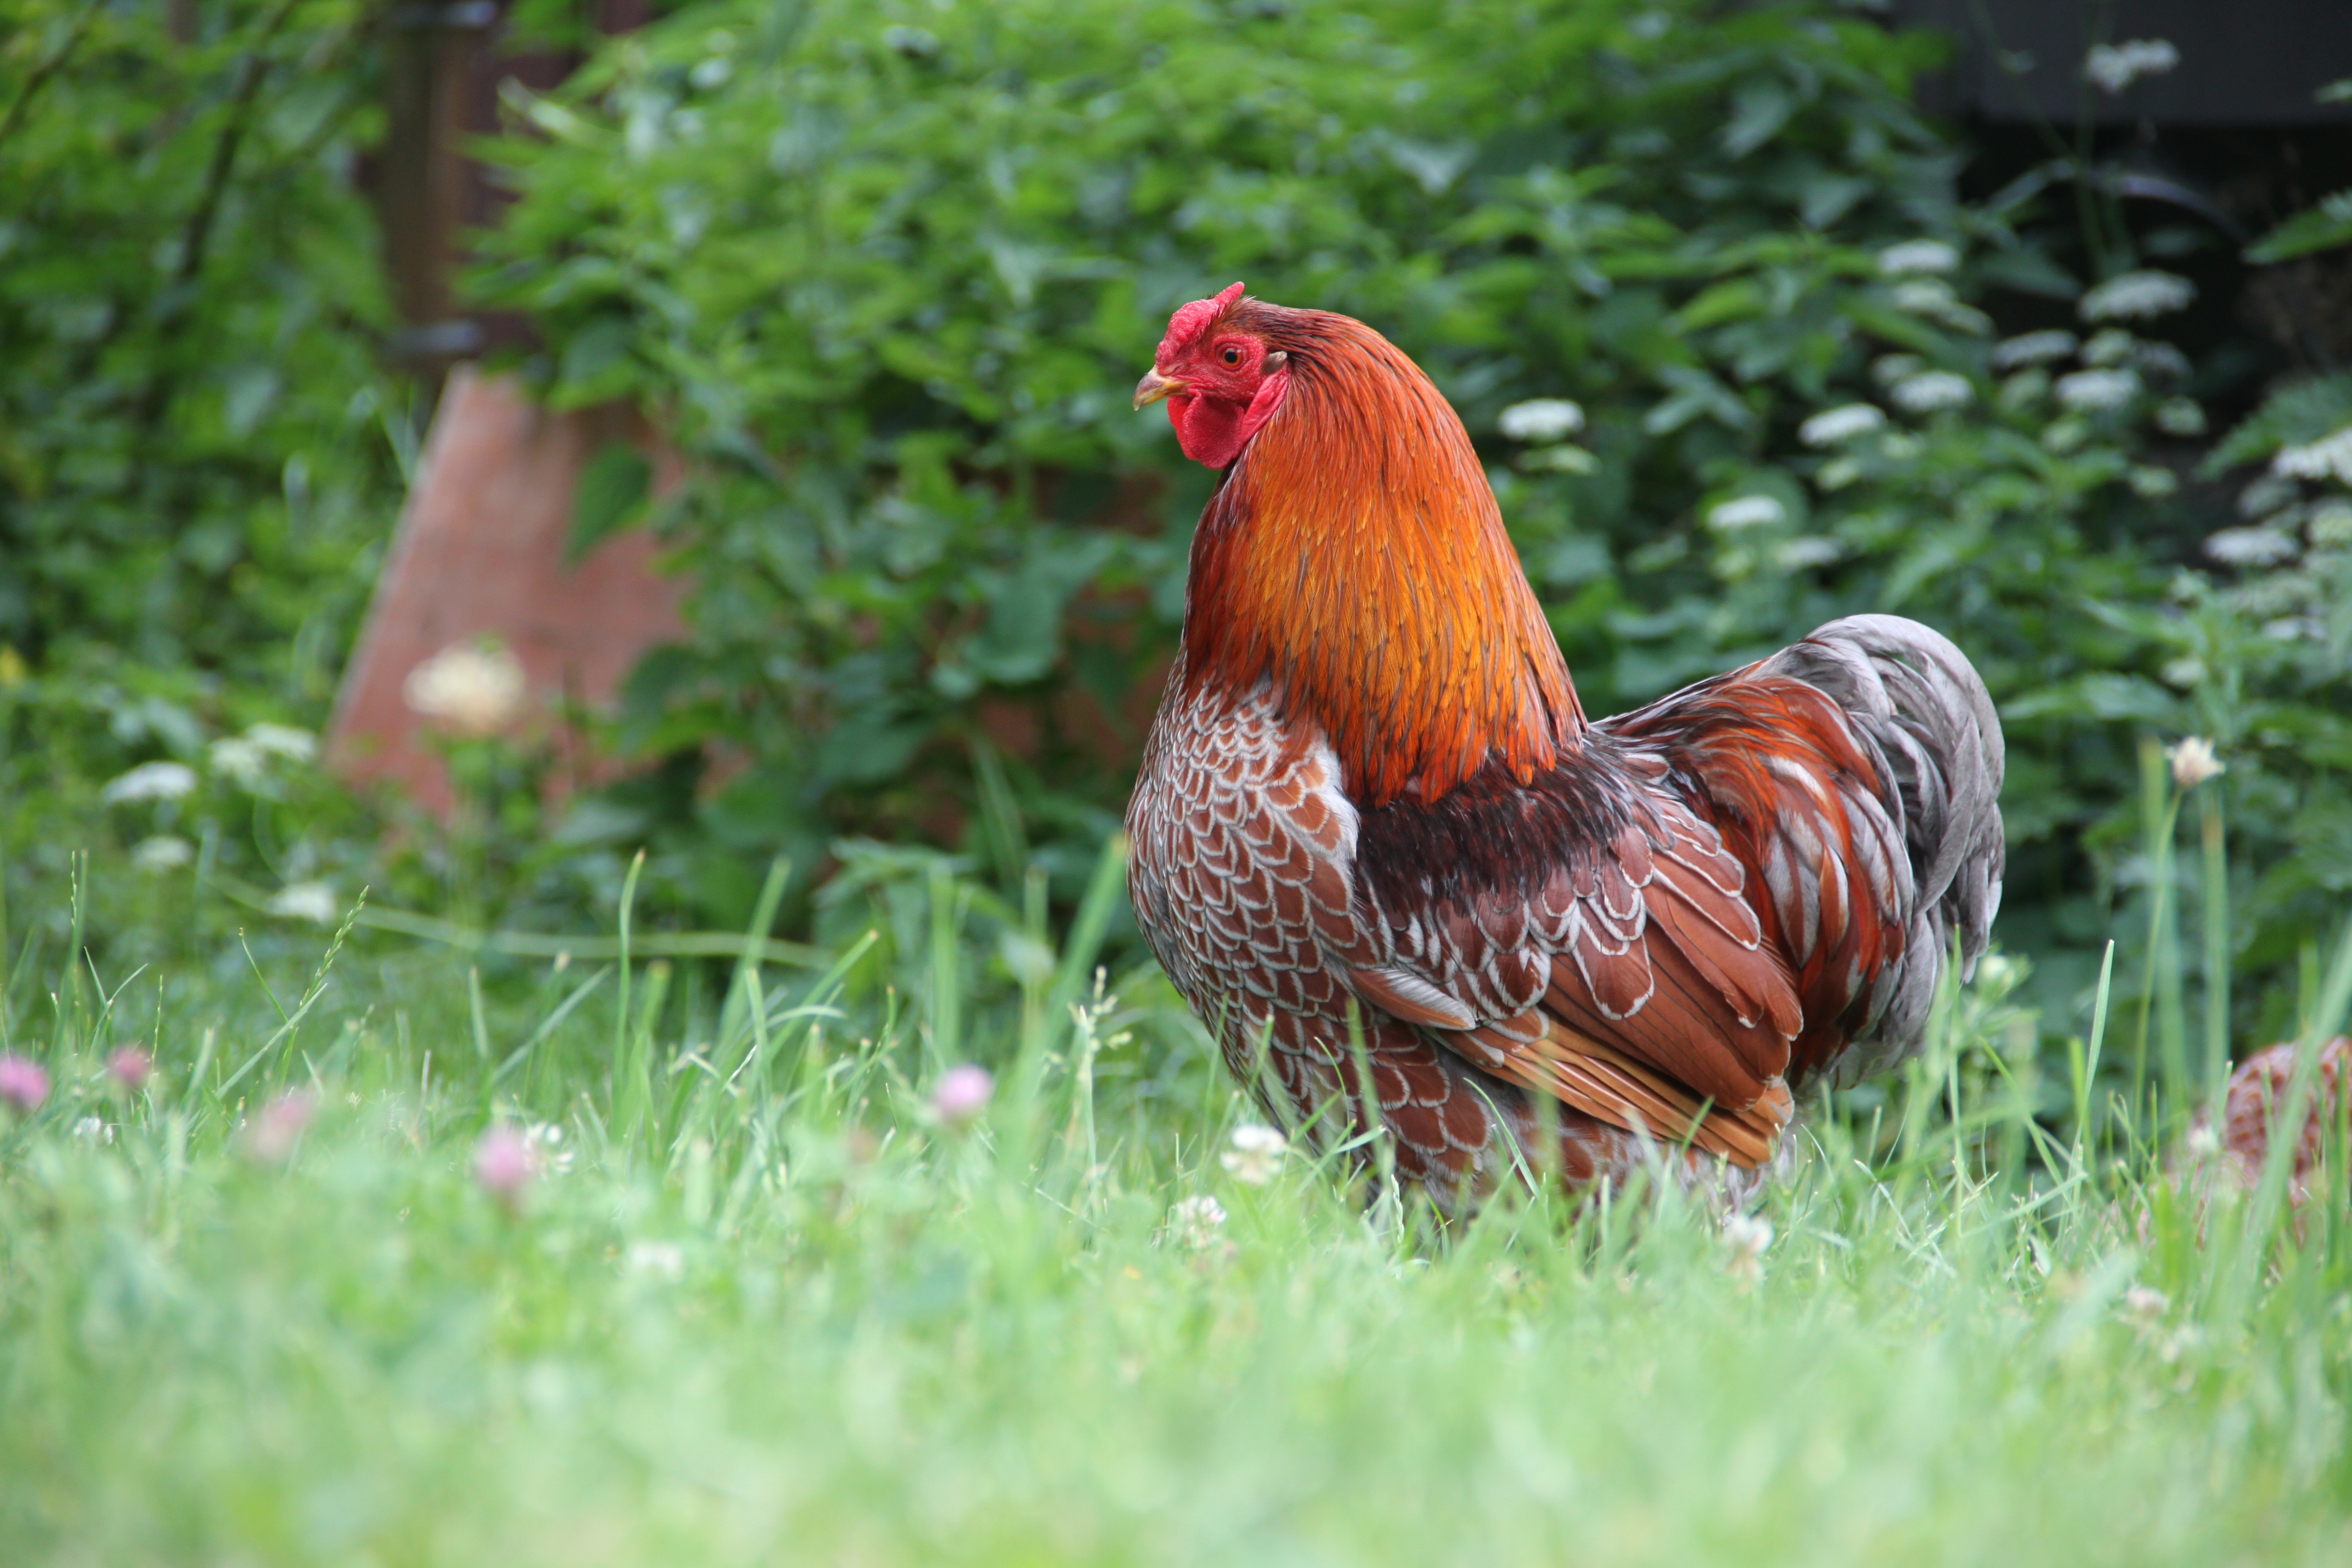
nature, bird, farm, meadow, prairie, wildlife, beak, agriculture, chicken, fowl, fauna, rooster, poultry, galliformes, vertebrate, hahn, chickens, phasianidae, country life, wyandotte